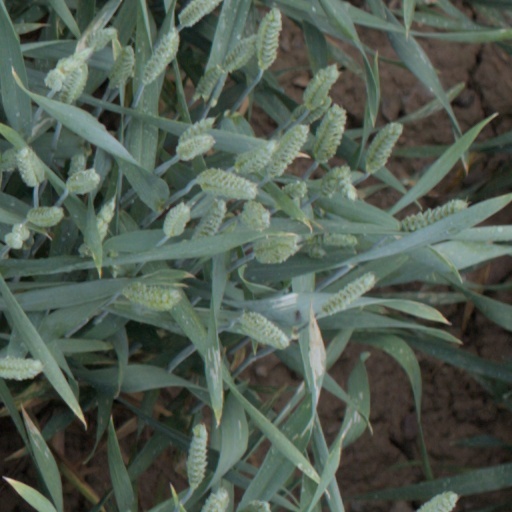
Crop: wheat